Barton Zwiebach

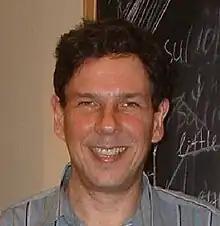
Barton Zwiebach at Harvard University

Barton Zwiebach (born "Barton Zwiebach Cantor", October 4, 1954) is a Peruvian string theorist and professor at the Massachusetts Institute of Technology.